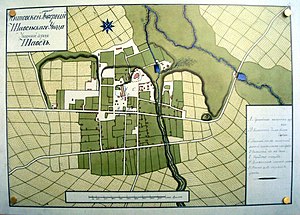
Šiauliai / Historie / 1700-tallet til 1800-tallet
Plan over Šiauliai fra 1800
Šiauliai er den fjerdefolkerigeste by i Litauen med et indbyggertal på 120.934 beliggende i det nordlige af landet. Byen er hovedsæde i Šiauliai apskritis, Šiauliai bykommune og Šiauliai distriktskommune.